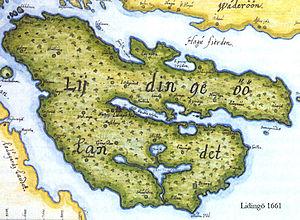
Lidingö est une île située à l'est du centre-ville de Stockholm. son territoire est constitué dans son intégralité par la commune de Lidingö. 30 357 personnes y vivent.